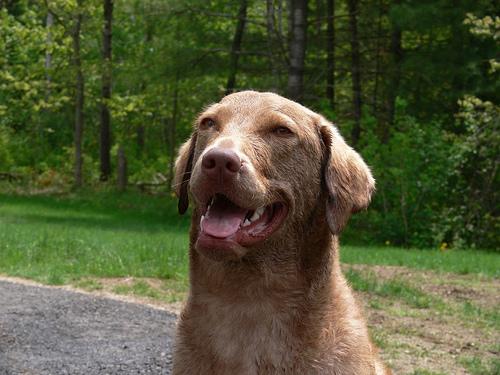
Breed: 215-n000075-Chesapeake_Bay_retriever